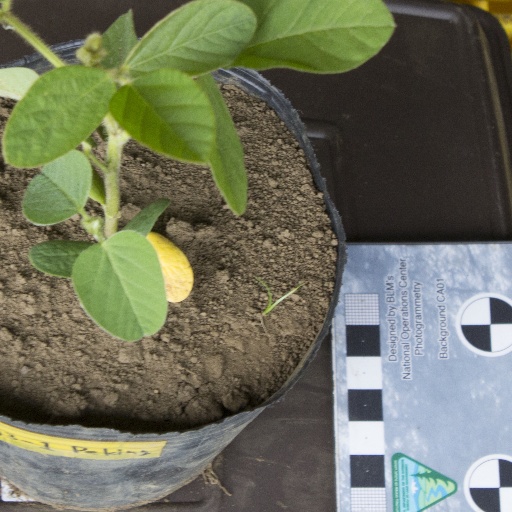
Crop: soybean